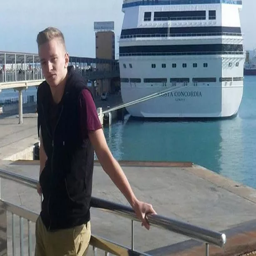
person , a dancer on board the cruise ship